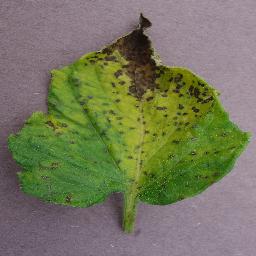
Label: Tomato___Septoria_leaf_spot